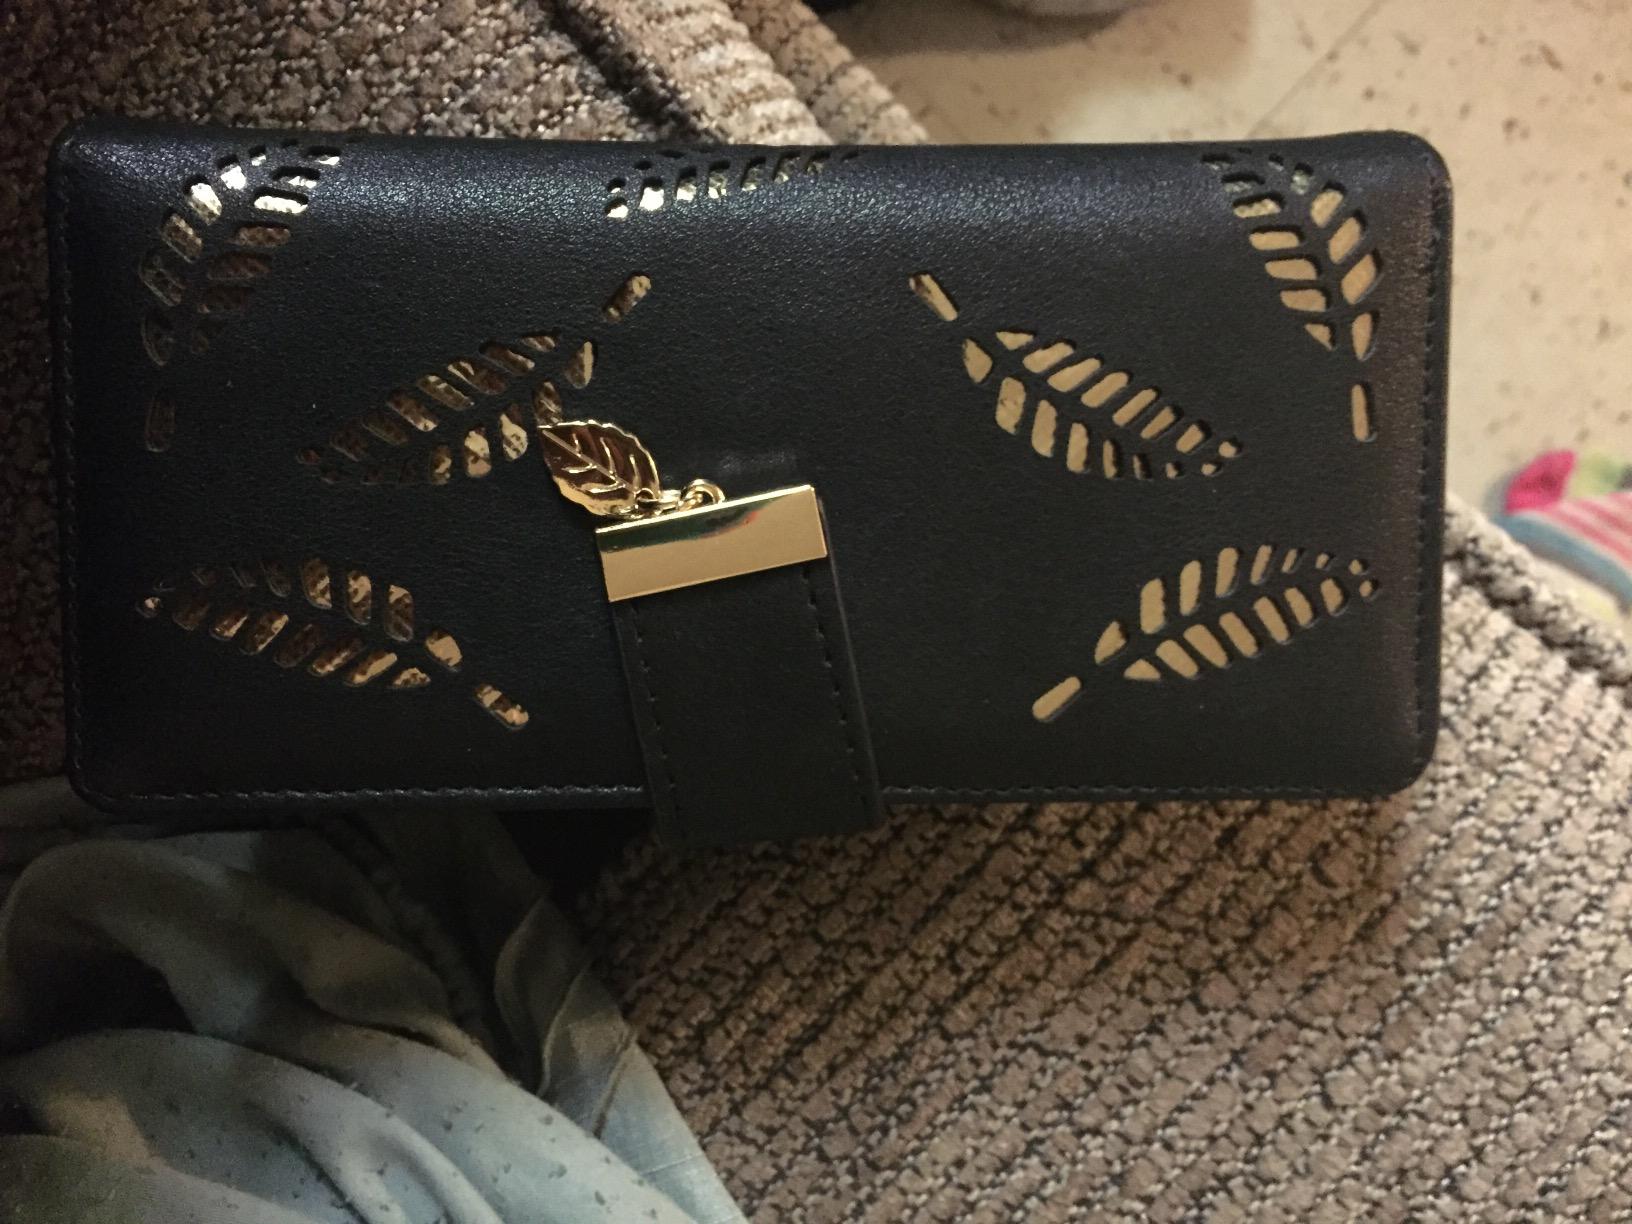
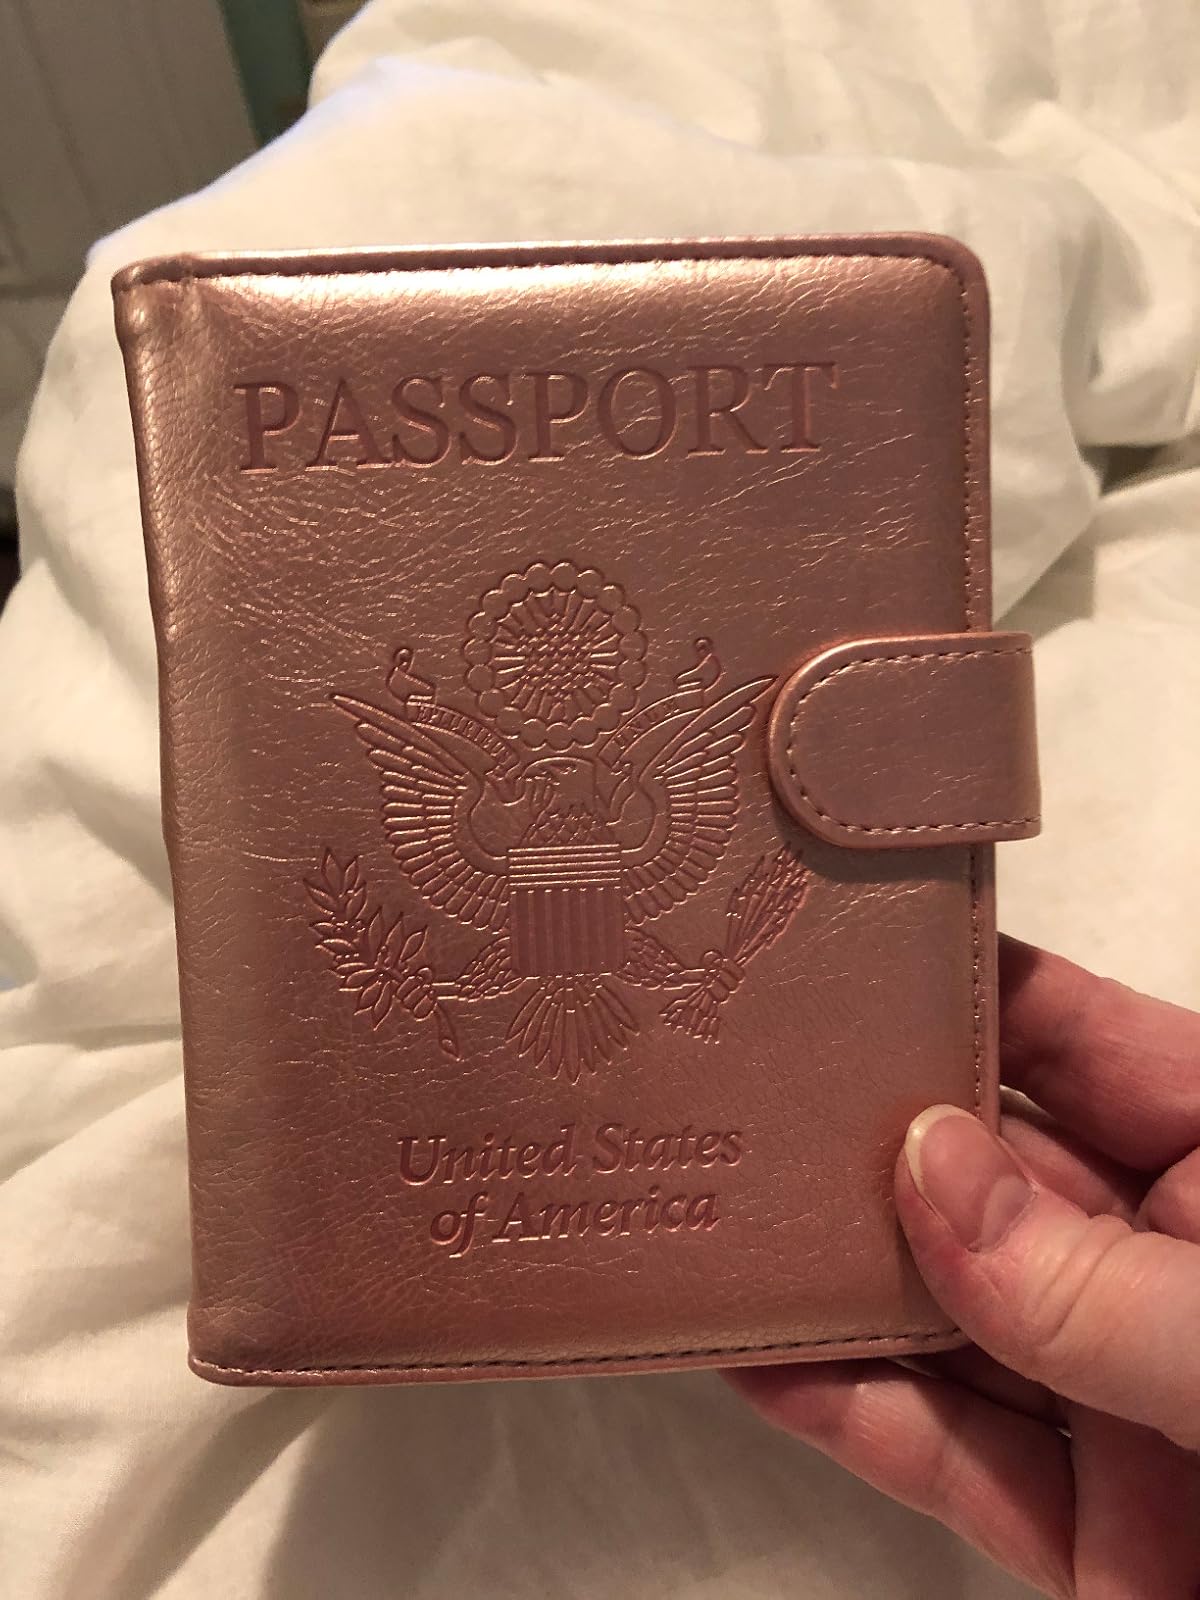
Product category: accessories_wallet
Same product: no